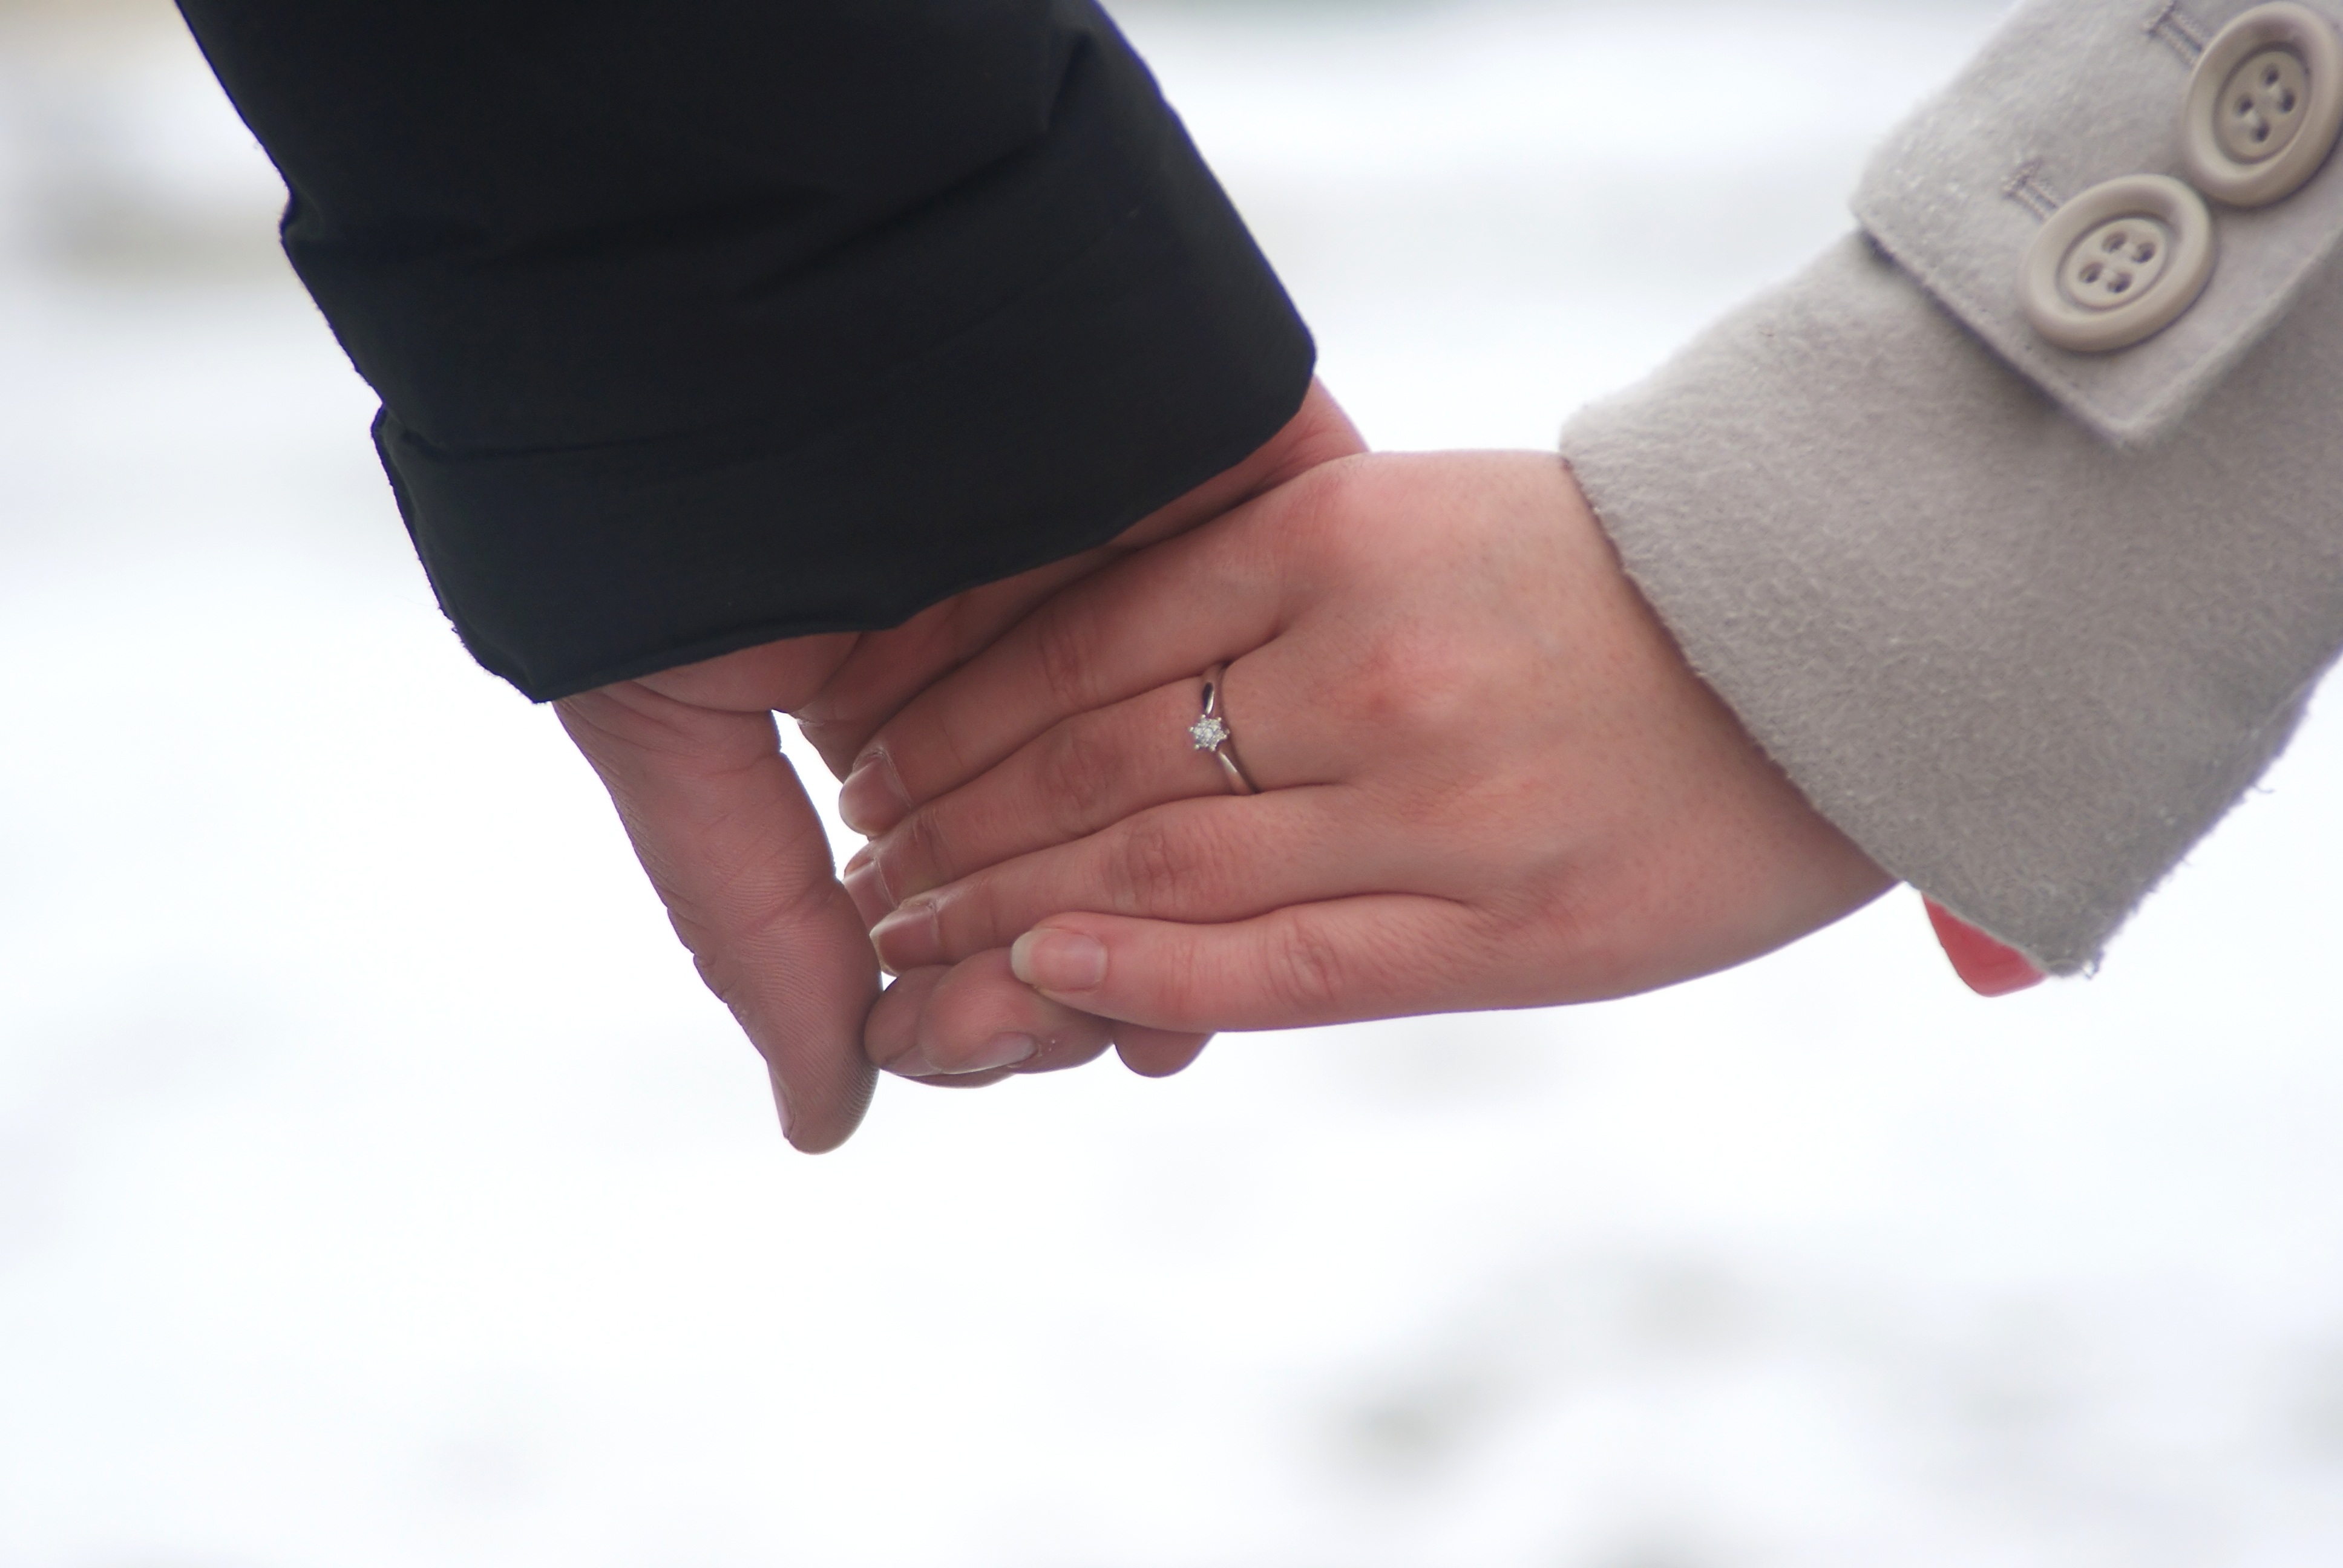
hand, people, finger, arm, holding hands, human body, happiness, hands, thumb, interaction, para, sense, fashion accessory